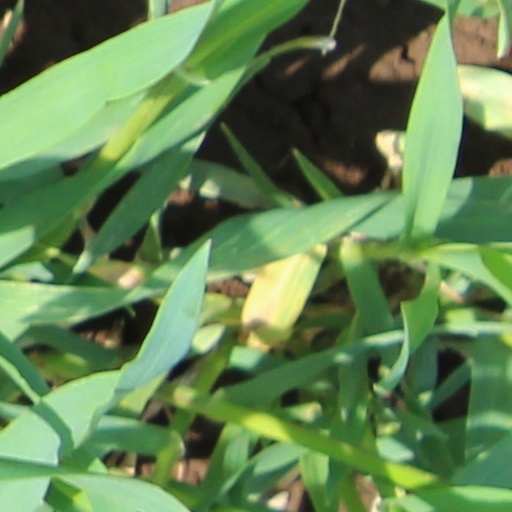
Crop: wheat